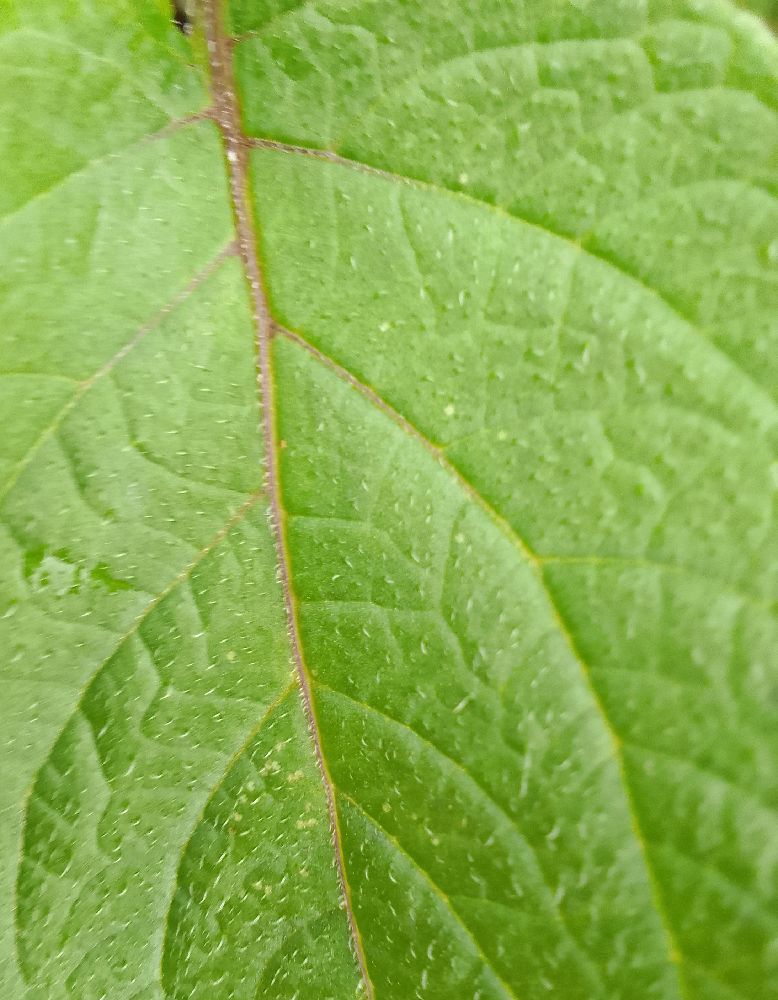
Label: Healthy